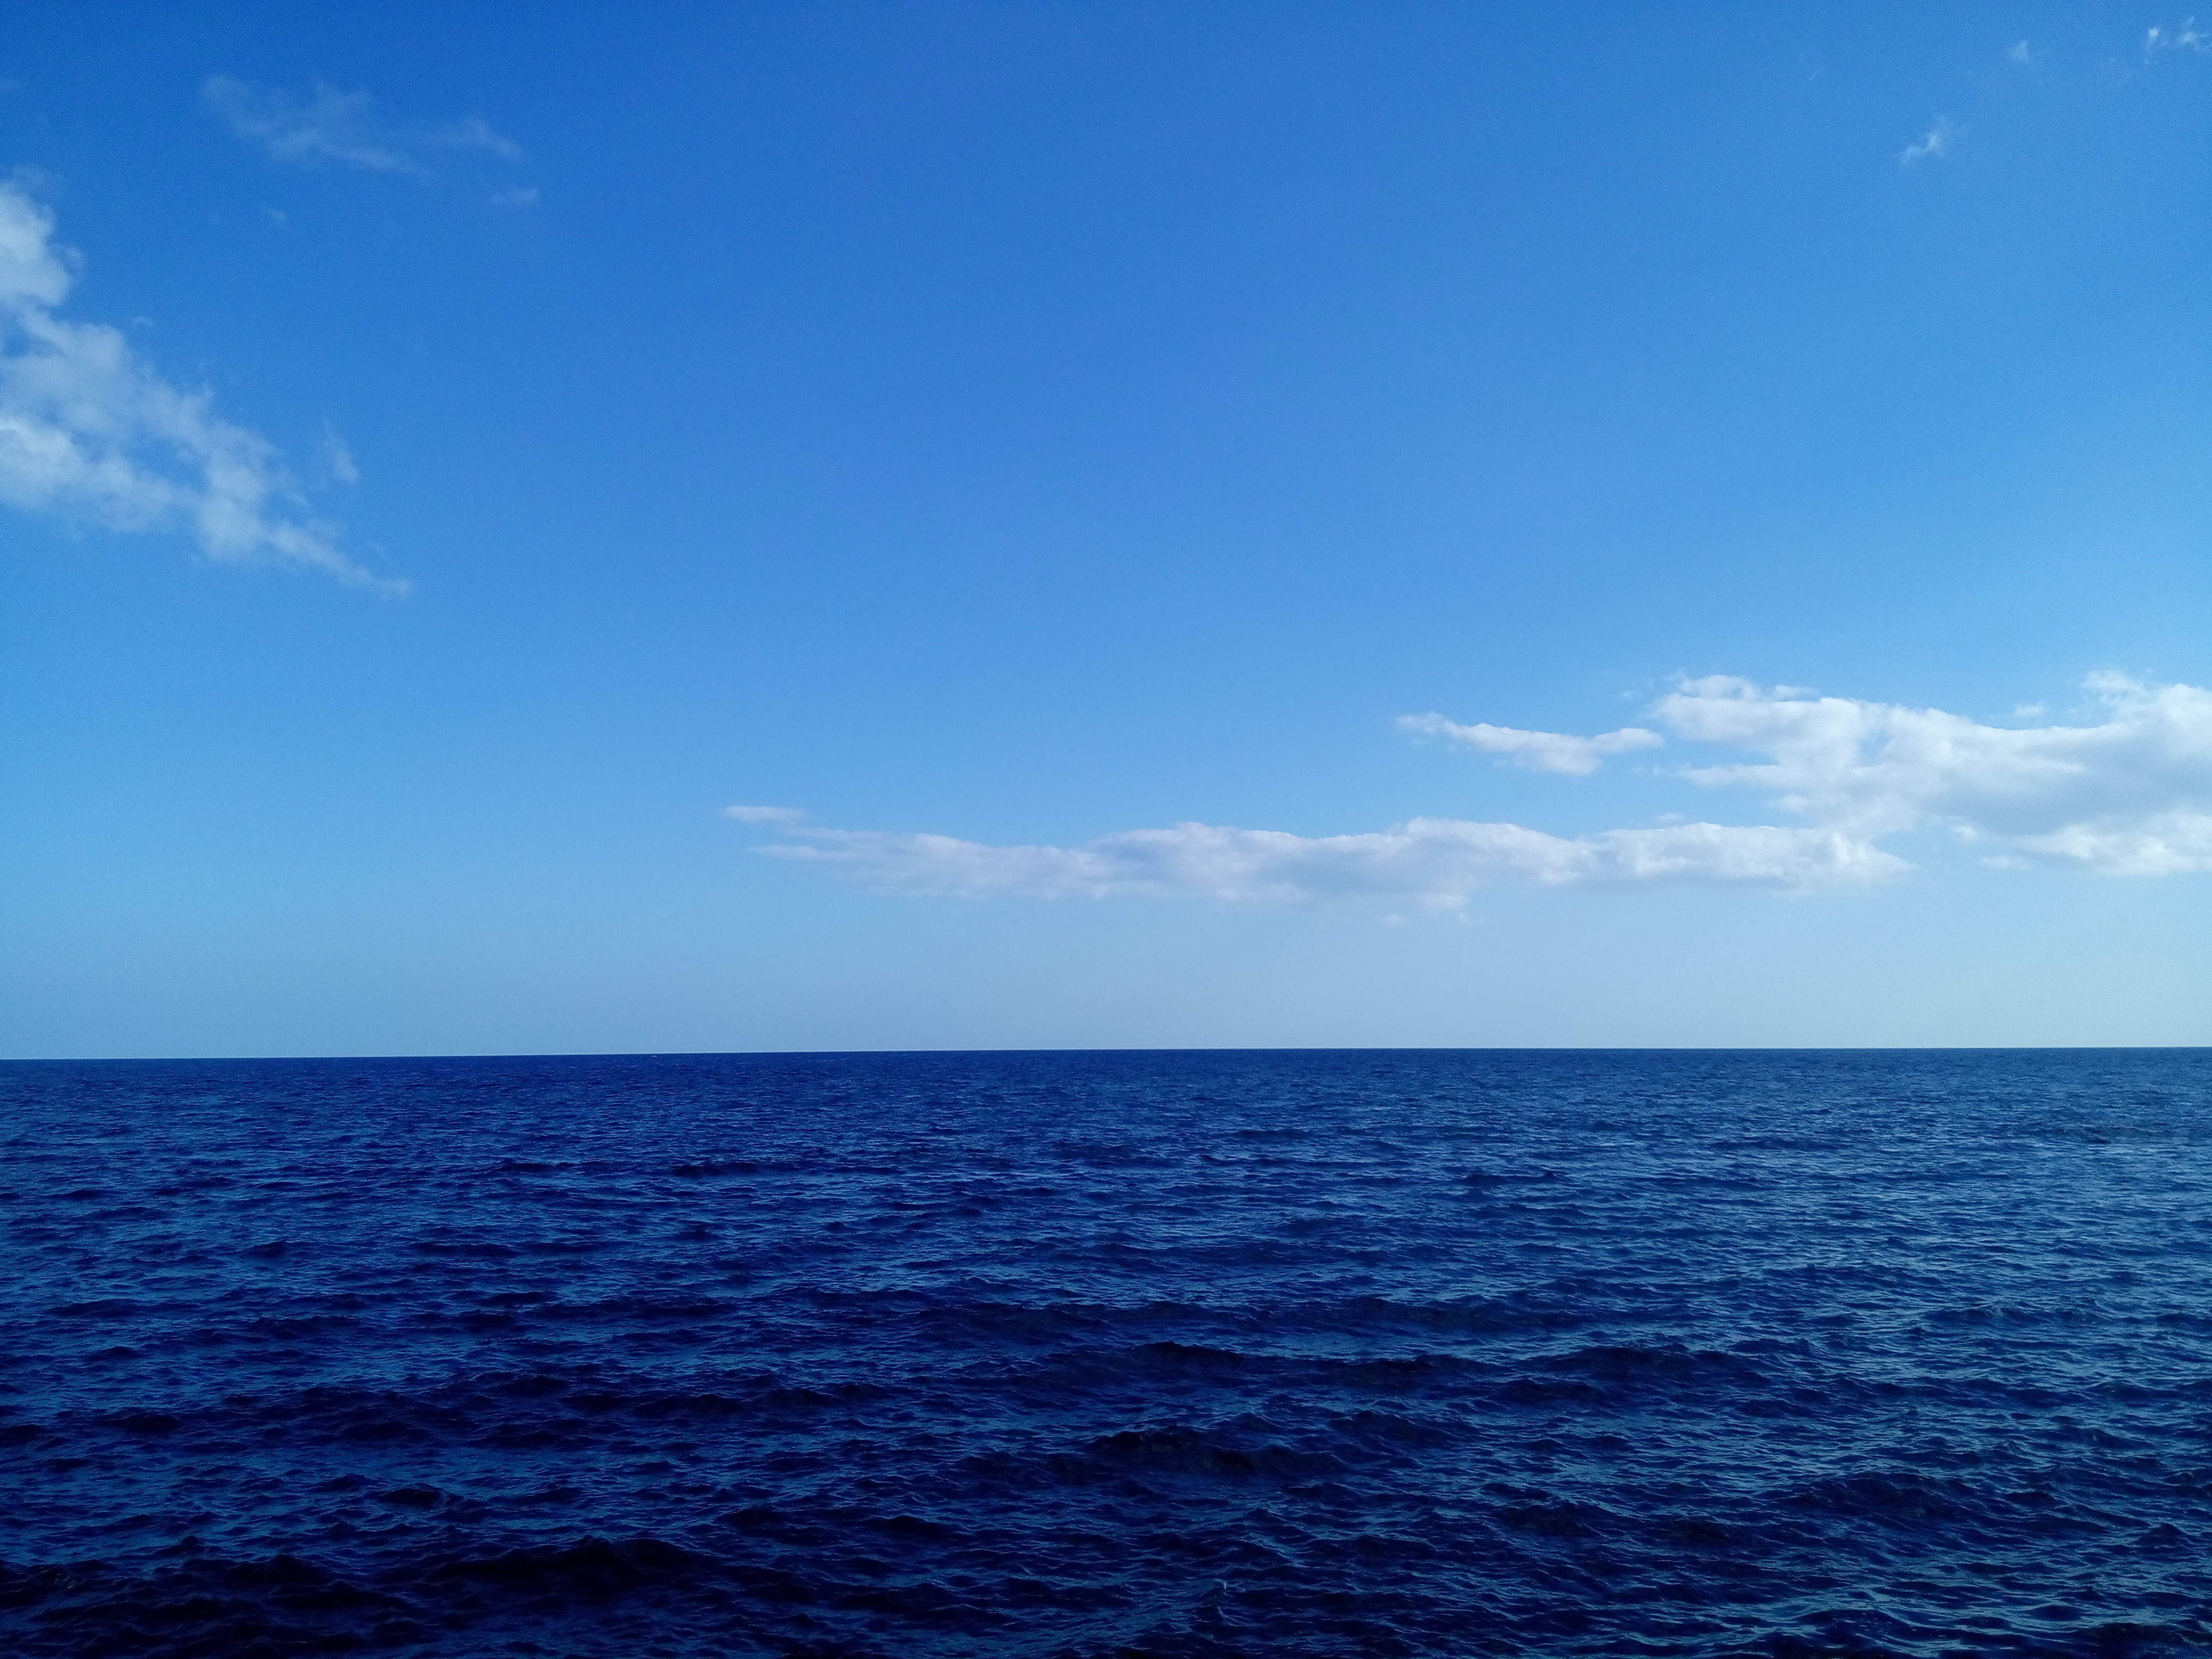
sea, coast, ocean, horizon, cloud, sky, sunlight, dusk, bay, body of water, cape, wind wave